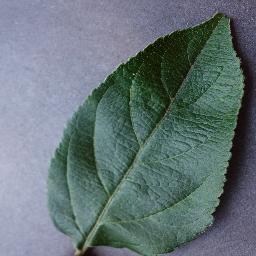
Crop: apple
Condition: healthy